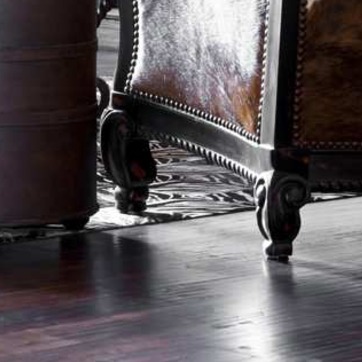
Material: carpet